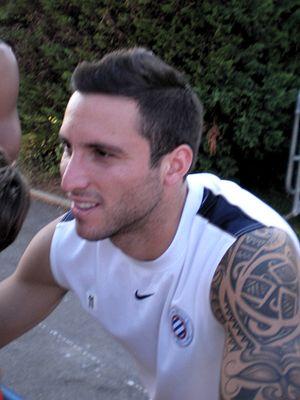
Emanuel Herrera à Montpellier.